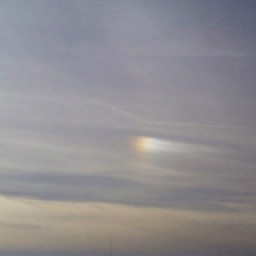
Cloud type: Cirrostratus (Cs)